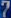
Number: 7